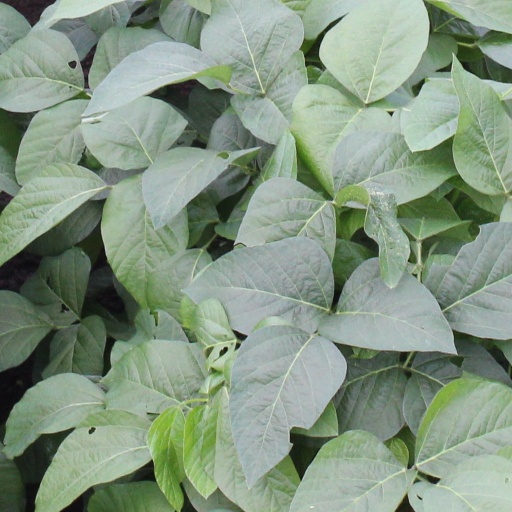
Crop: soybean